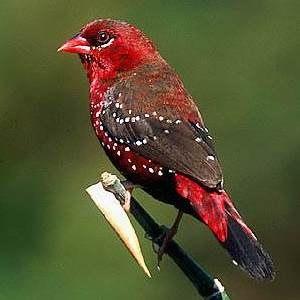
Le Bengali rouge est une espèce de passereaux appartenant à la famille des Estrildidae.
Amandava est un genre de passereaux de la famille des Estrildidae. Il est constitué de 3 espèces de Bengali.